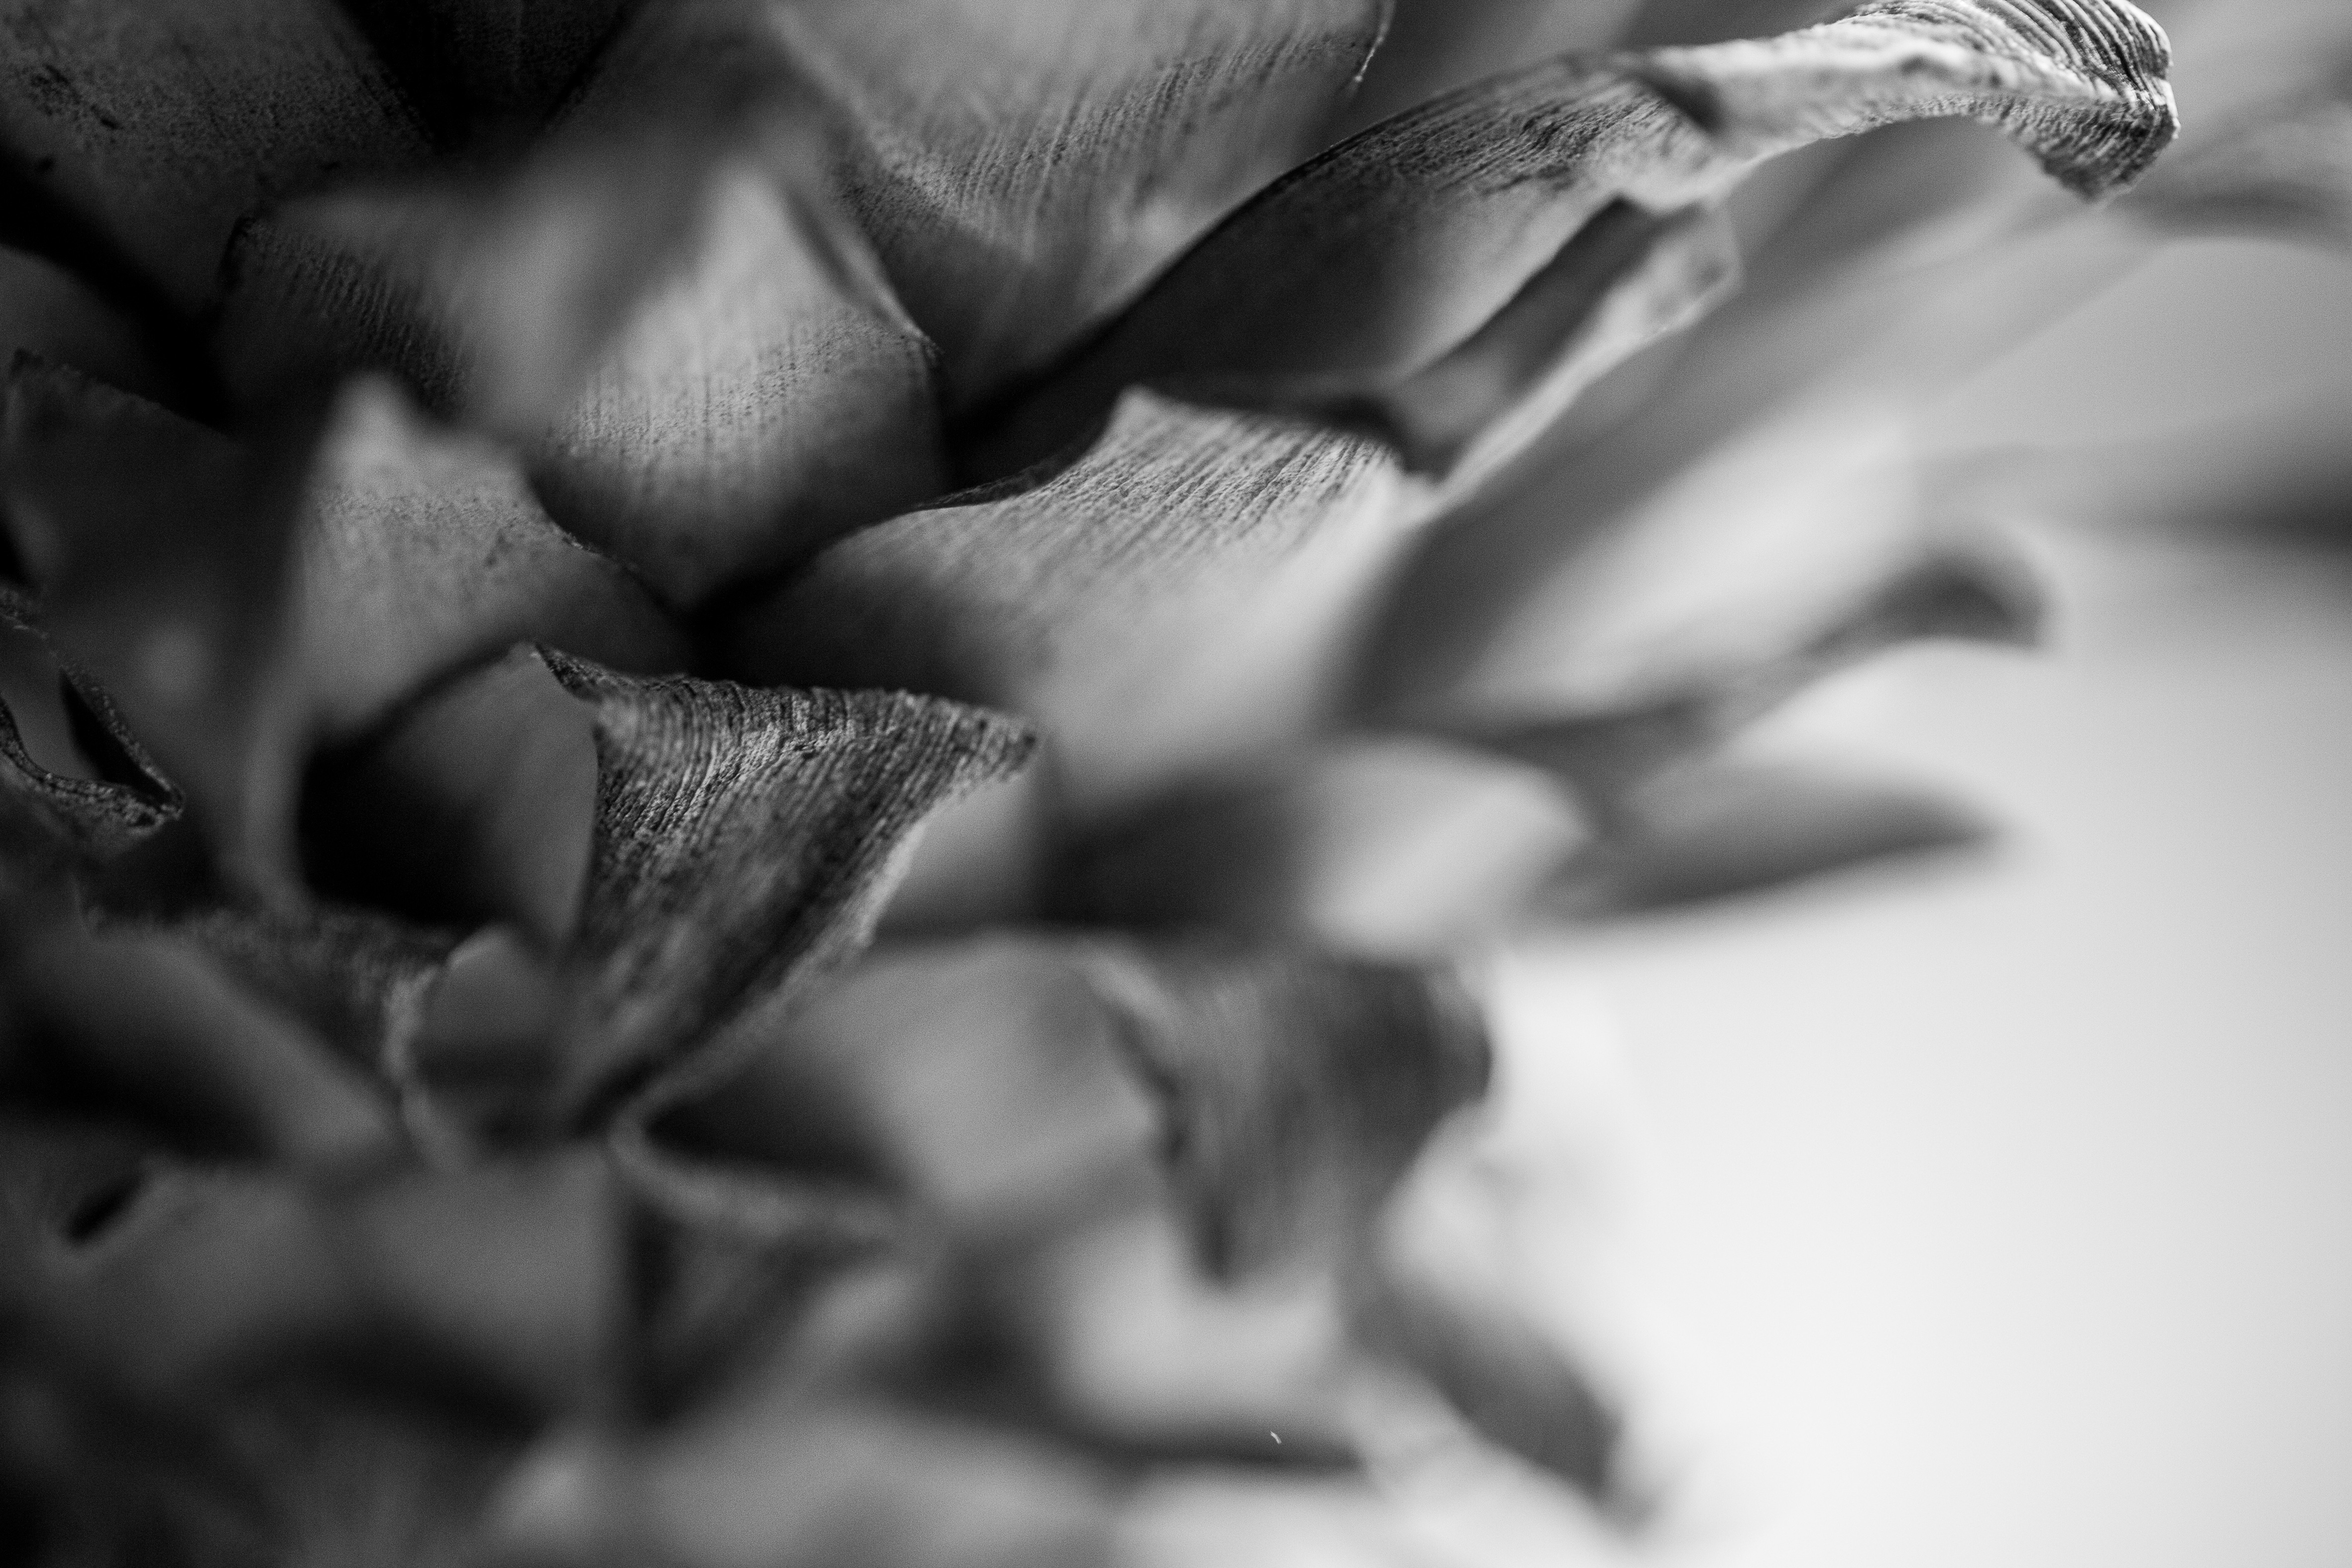
hand, black and white, white, photography, leaf, flower, petal, black, monochrome, close up, eye, organ, macro photography, monochrome photography